John C. Wells

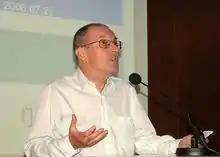
Wells in 2008

John Christopher Wells (born 11 March 1939) is a British phonetician and Esperantist. Wells is a professor emeritus at University College London, where until his retirement in 2006 he held the departmental chair in phonetics. He is known for his work on the Esperanto language and his invention of the standard lexical sets and the X-SAMPA phonetic script system.